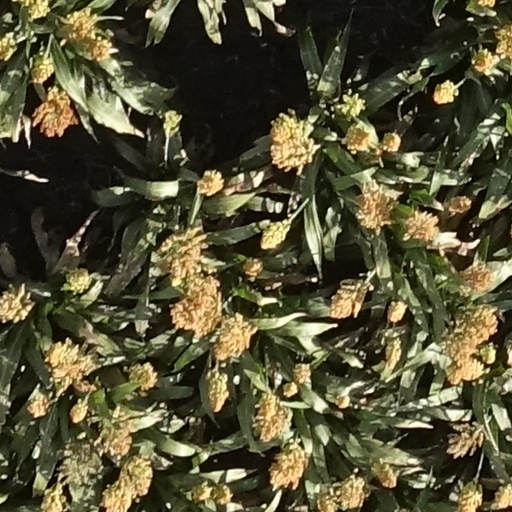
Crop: sorghum